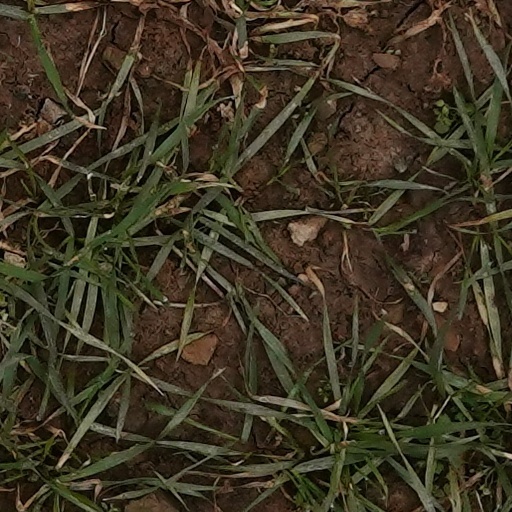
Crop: wheat